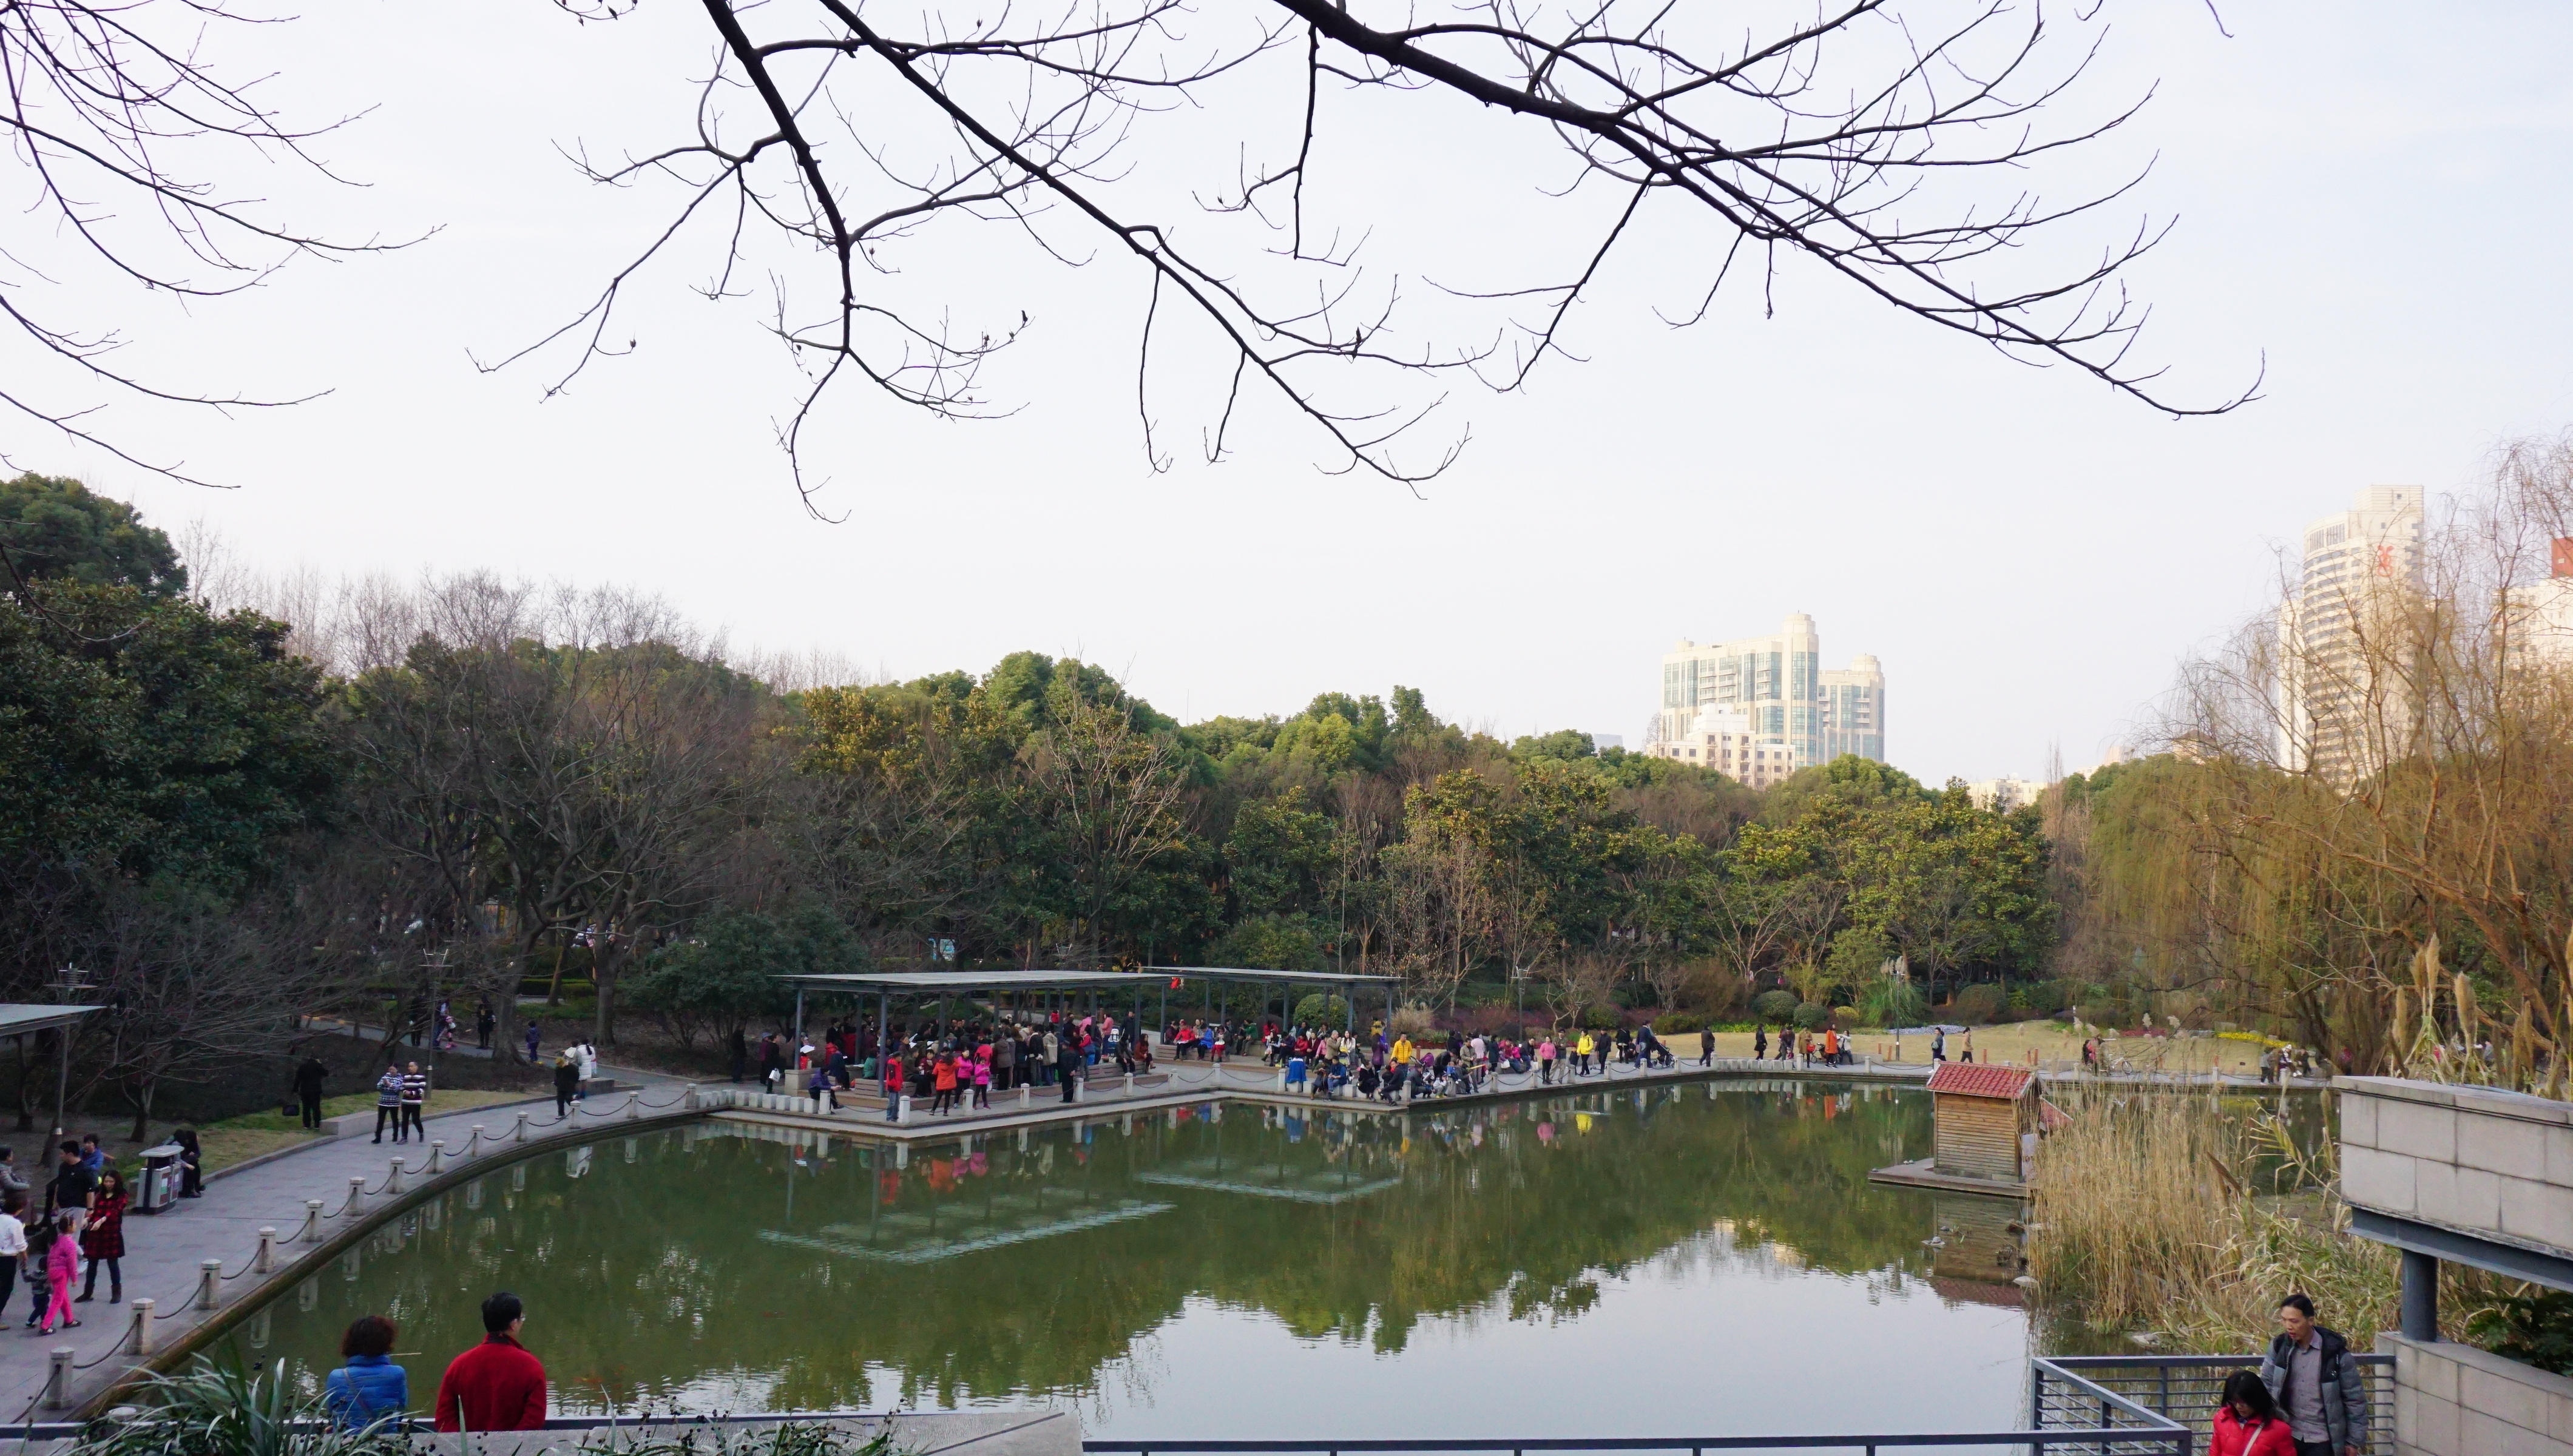
natural, waterway, canal, tree, river, bank, spring, reflection, plant, watercourse, pond, recreation, bayou, leisure, flower